Orlann Oliere

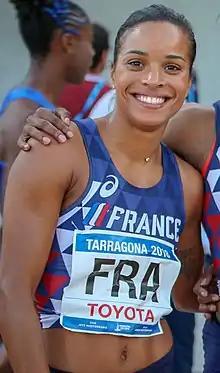
Orlann Oliere in 2018

Orlann Oliere (née Ombissa-Dzangue; born 26 May 1991) is a French sprinter who specializes in the 100 metres. As a relay runner she won a silver medal at the 2011 European U23 Championships, and competed without reaching the final at the 2017 World Championships in Athletics. Her personal best time is 11.06 seconds, achieved in July 2018 in Albi.